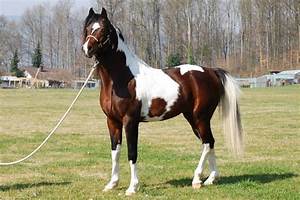
Label: cavallo